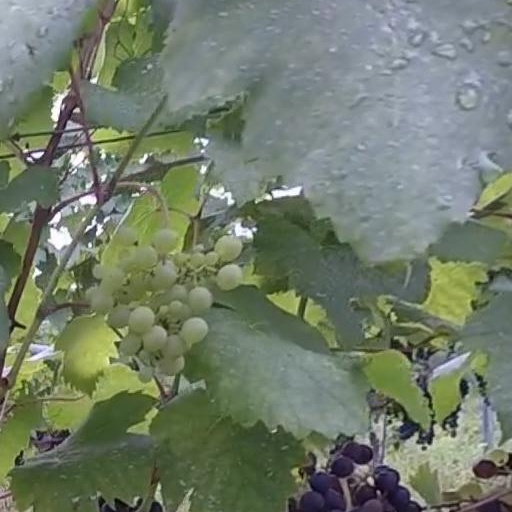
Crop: grape